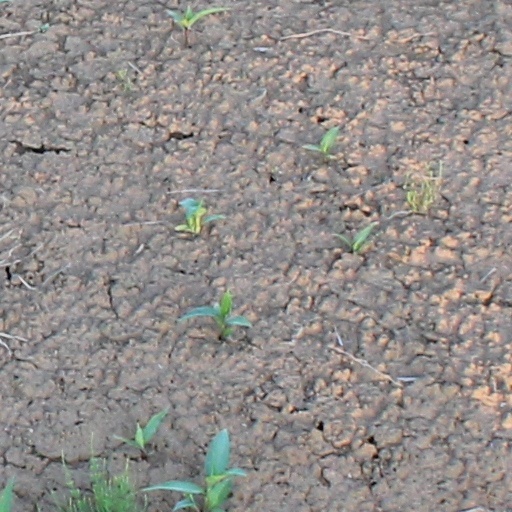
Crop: wheat